Seven Out of Time

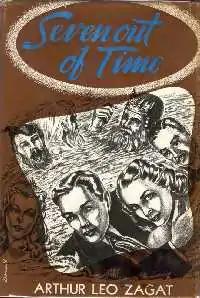
Dust-jacket from the first edition

Seven out of Time is a science fiction novel by American writer Arthur Leo Zagat. It was originally serialized in the magazine "Argosy" beginning in 1939. It was first published in book form in 1949 by Fantasy Press in an edition of 2,612 copies.